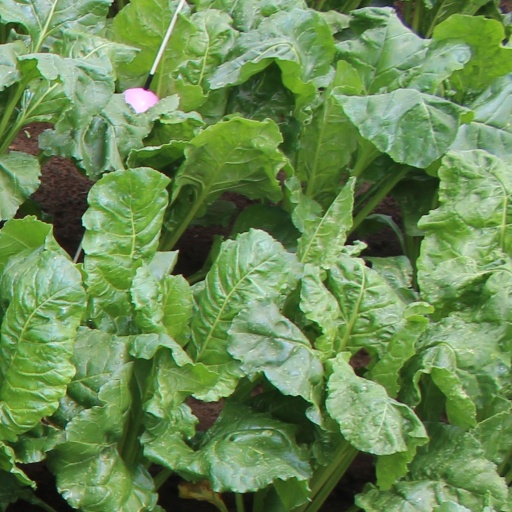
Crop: sugar beet